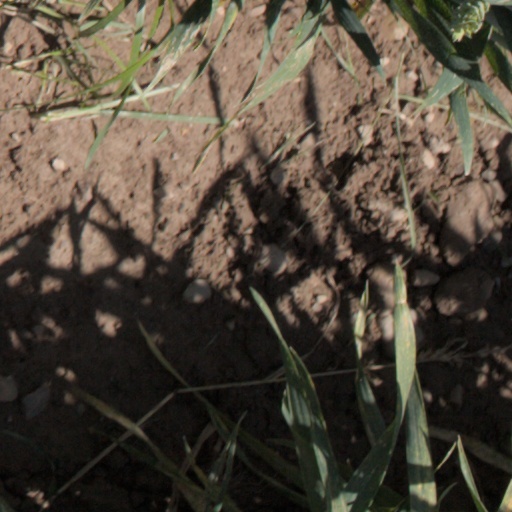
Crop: wheat